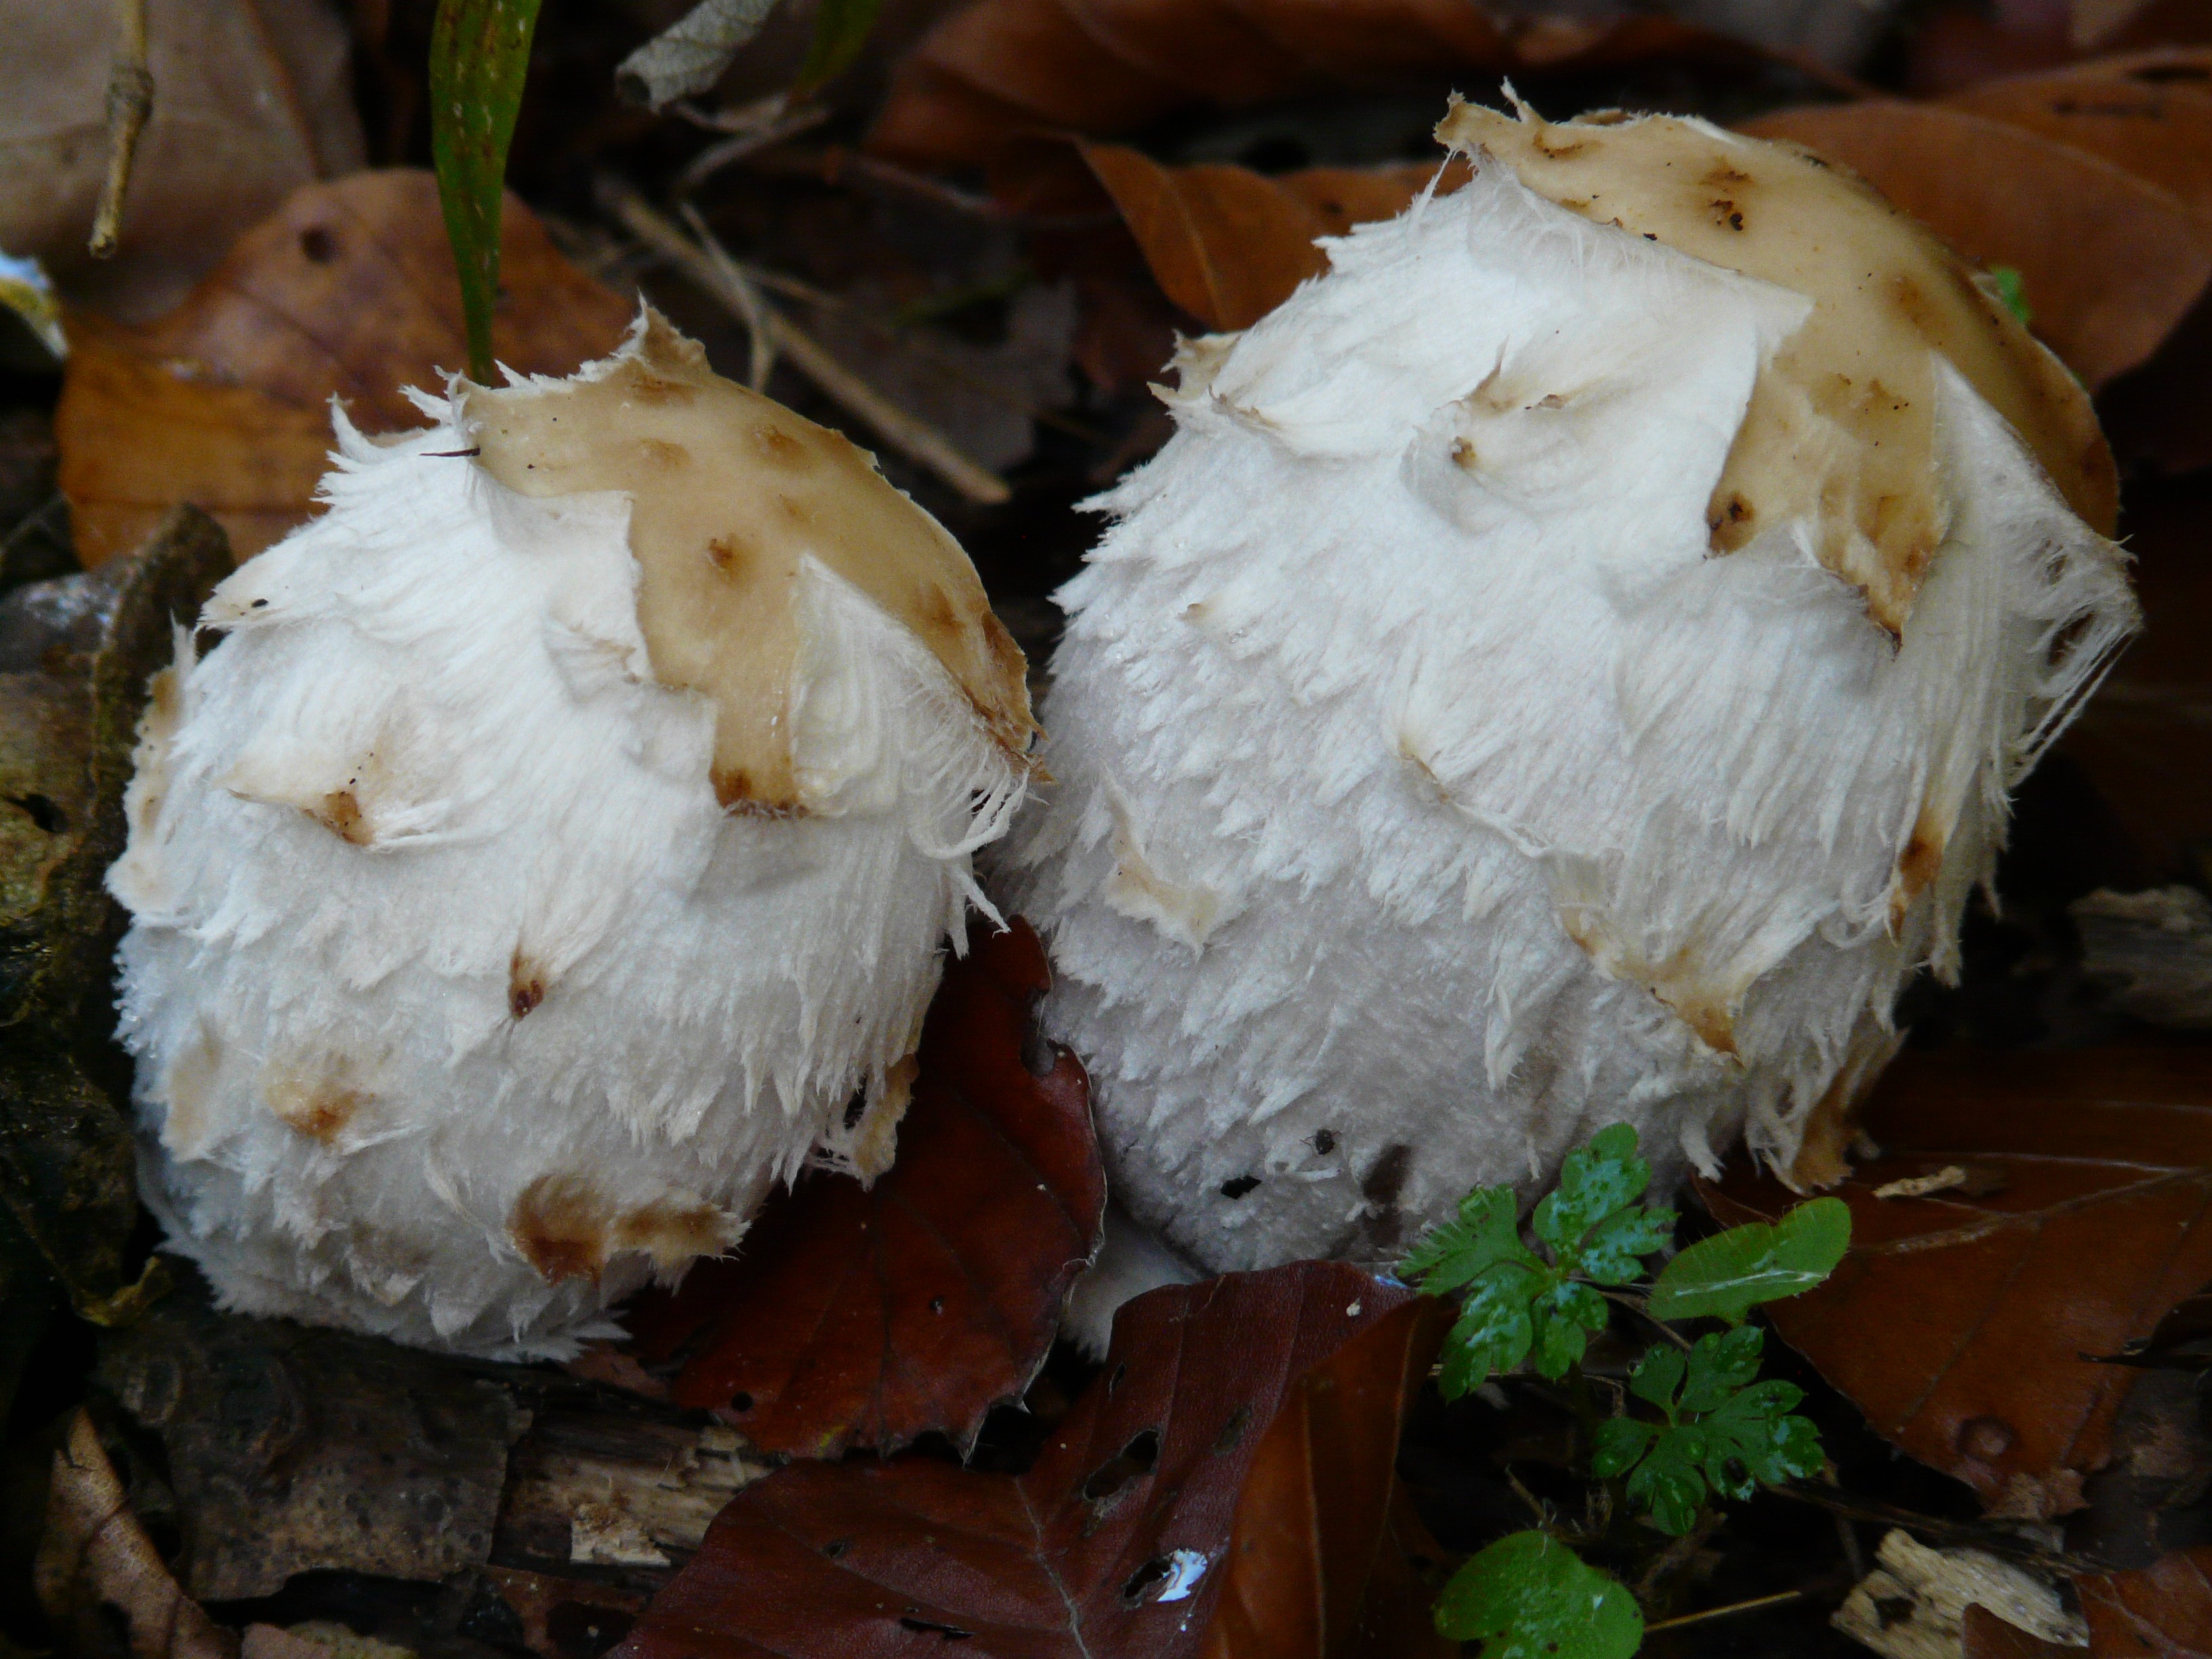
white, food, produce, grow, small, autumn, mushroom, coconut, fungus, mushrooms, coprinaceae, fungal species, brains, foliation, oyster mushroom, schopf comatus, edible mushroom, coprinus comatus, tintenpilz, tintenschopfling, medicinal mushroom, agaricomycetes, agaricaceae, asparagus mushroom, porcelain comatus, comatus relative